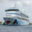
Label: ship